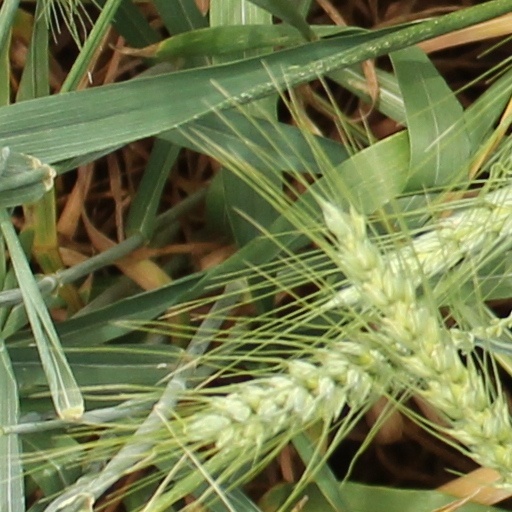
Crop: wheat